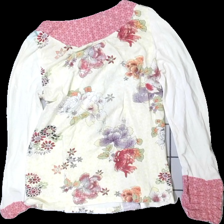
View: back
Type: Blouse
Category: Ladies
Brand: Kappahl
Colors: Pink, Yellow, Purple, Multicolor
Material: 100% cotton
Pattern: Other
Cut: Regular, V-collar
Size: 36
Season: All
Price range: <50
Recommended usage: Export
Comment: washed out